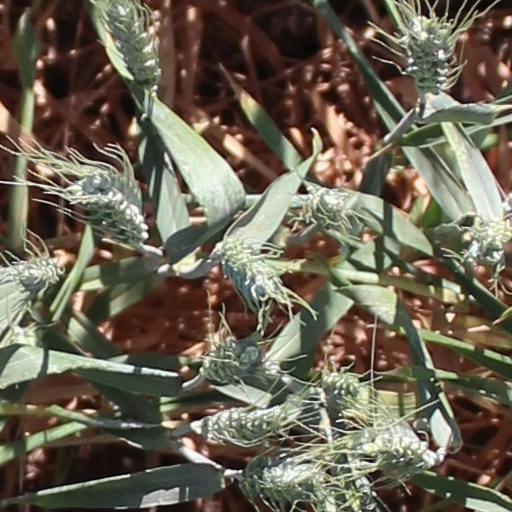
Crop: wheat